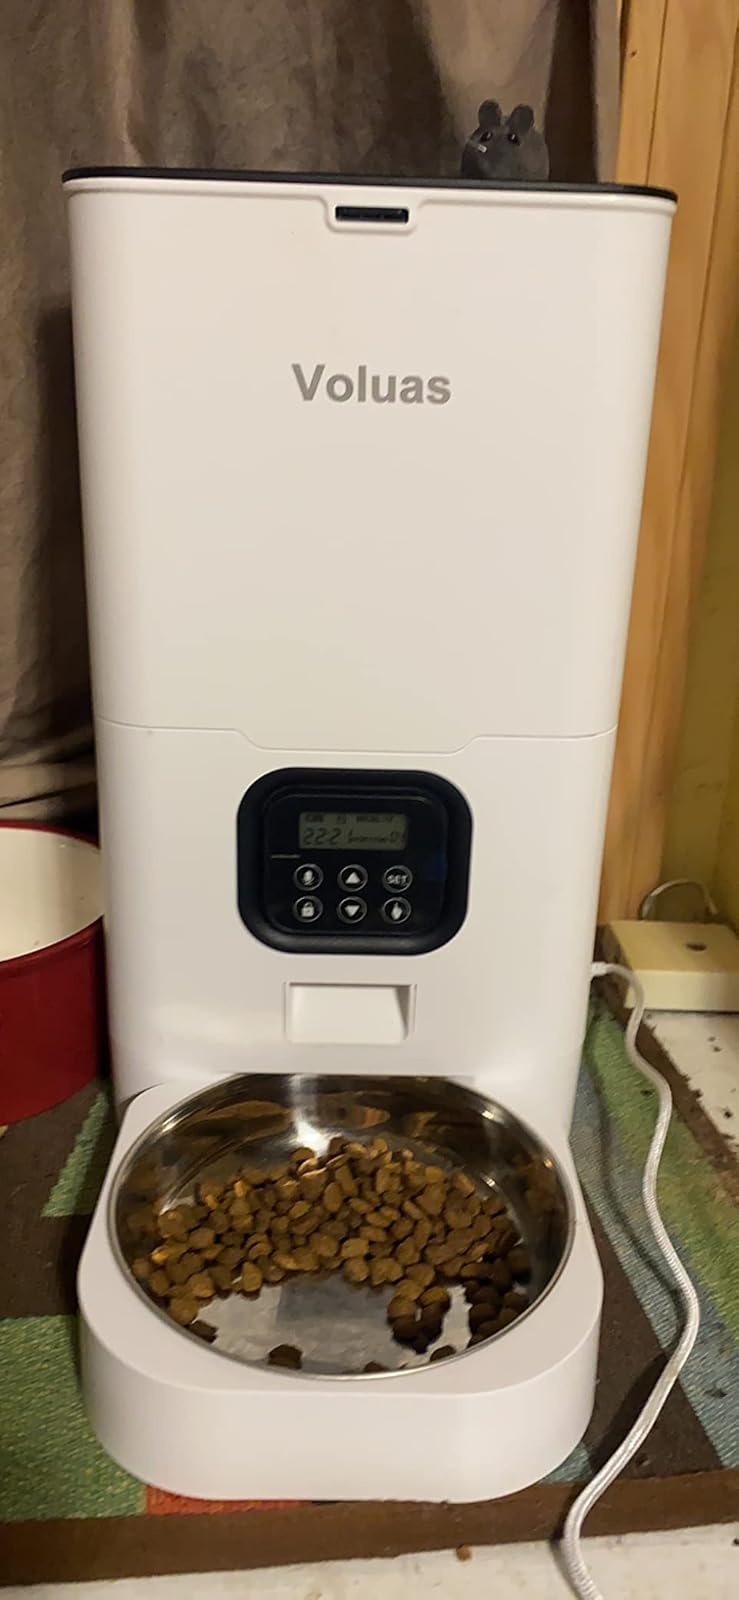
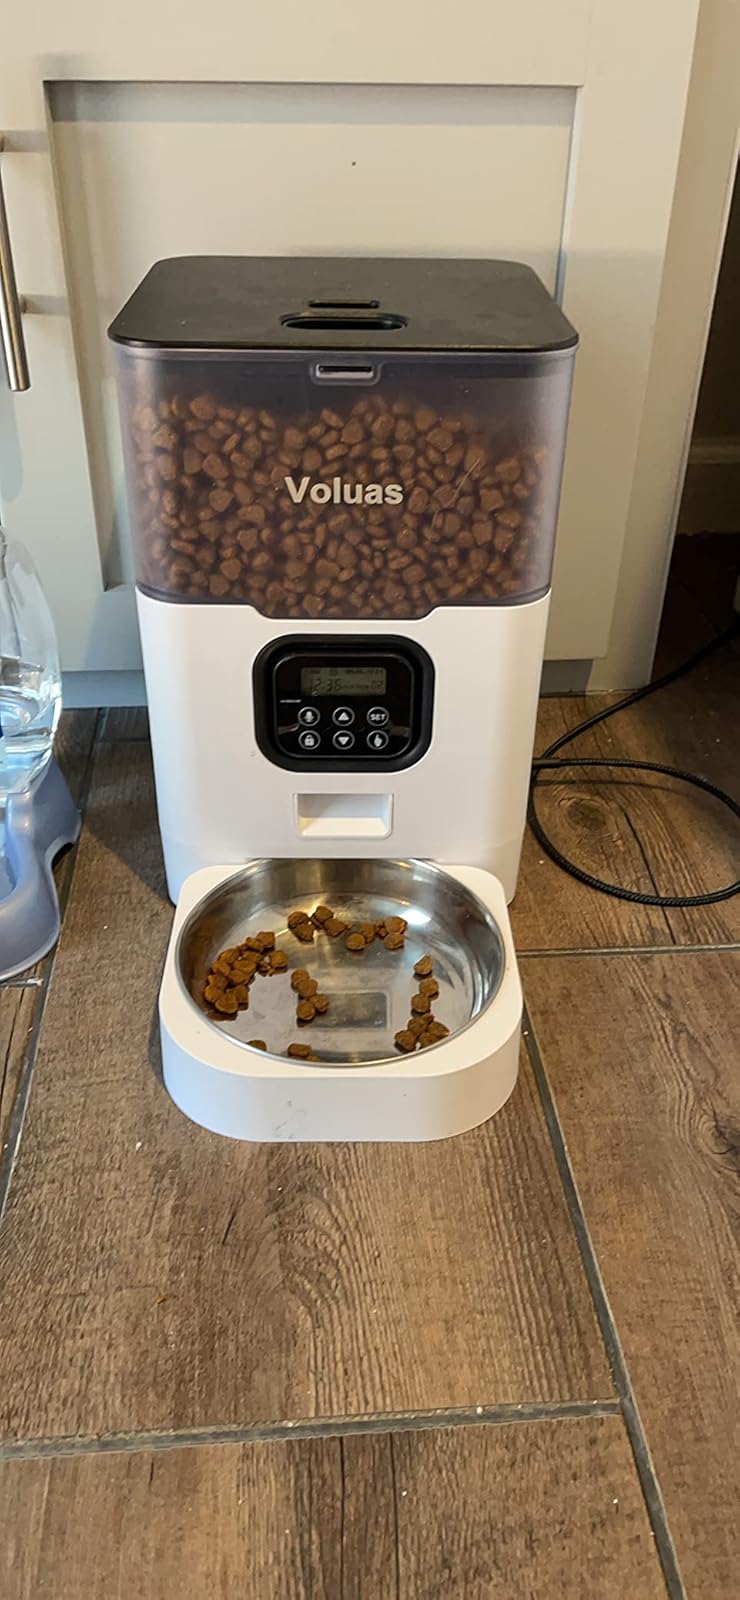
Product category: items_feeder
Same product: no